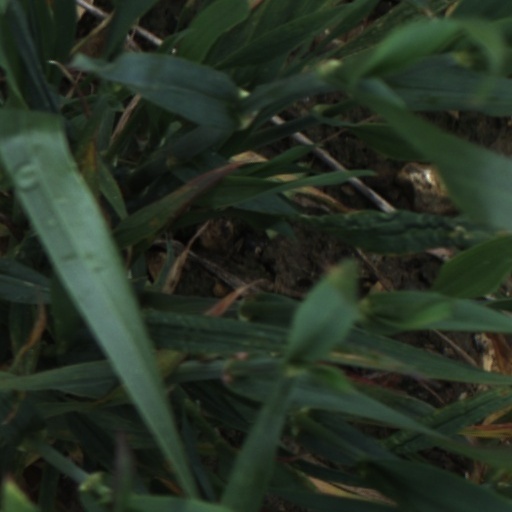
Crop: wheat